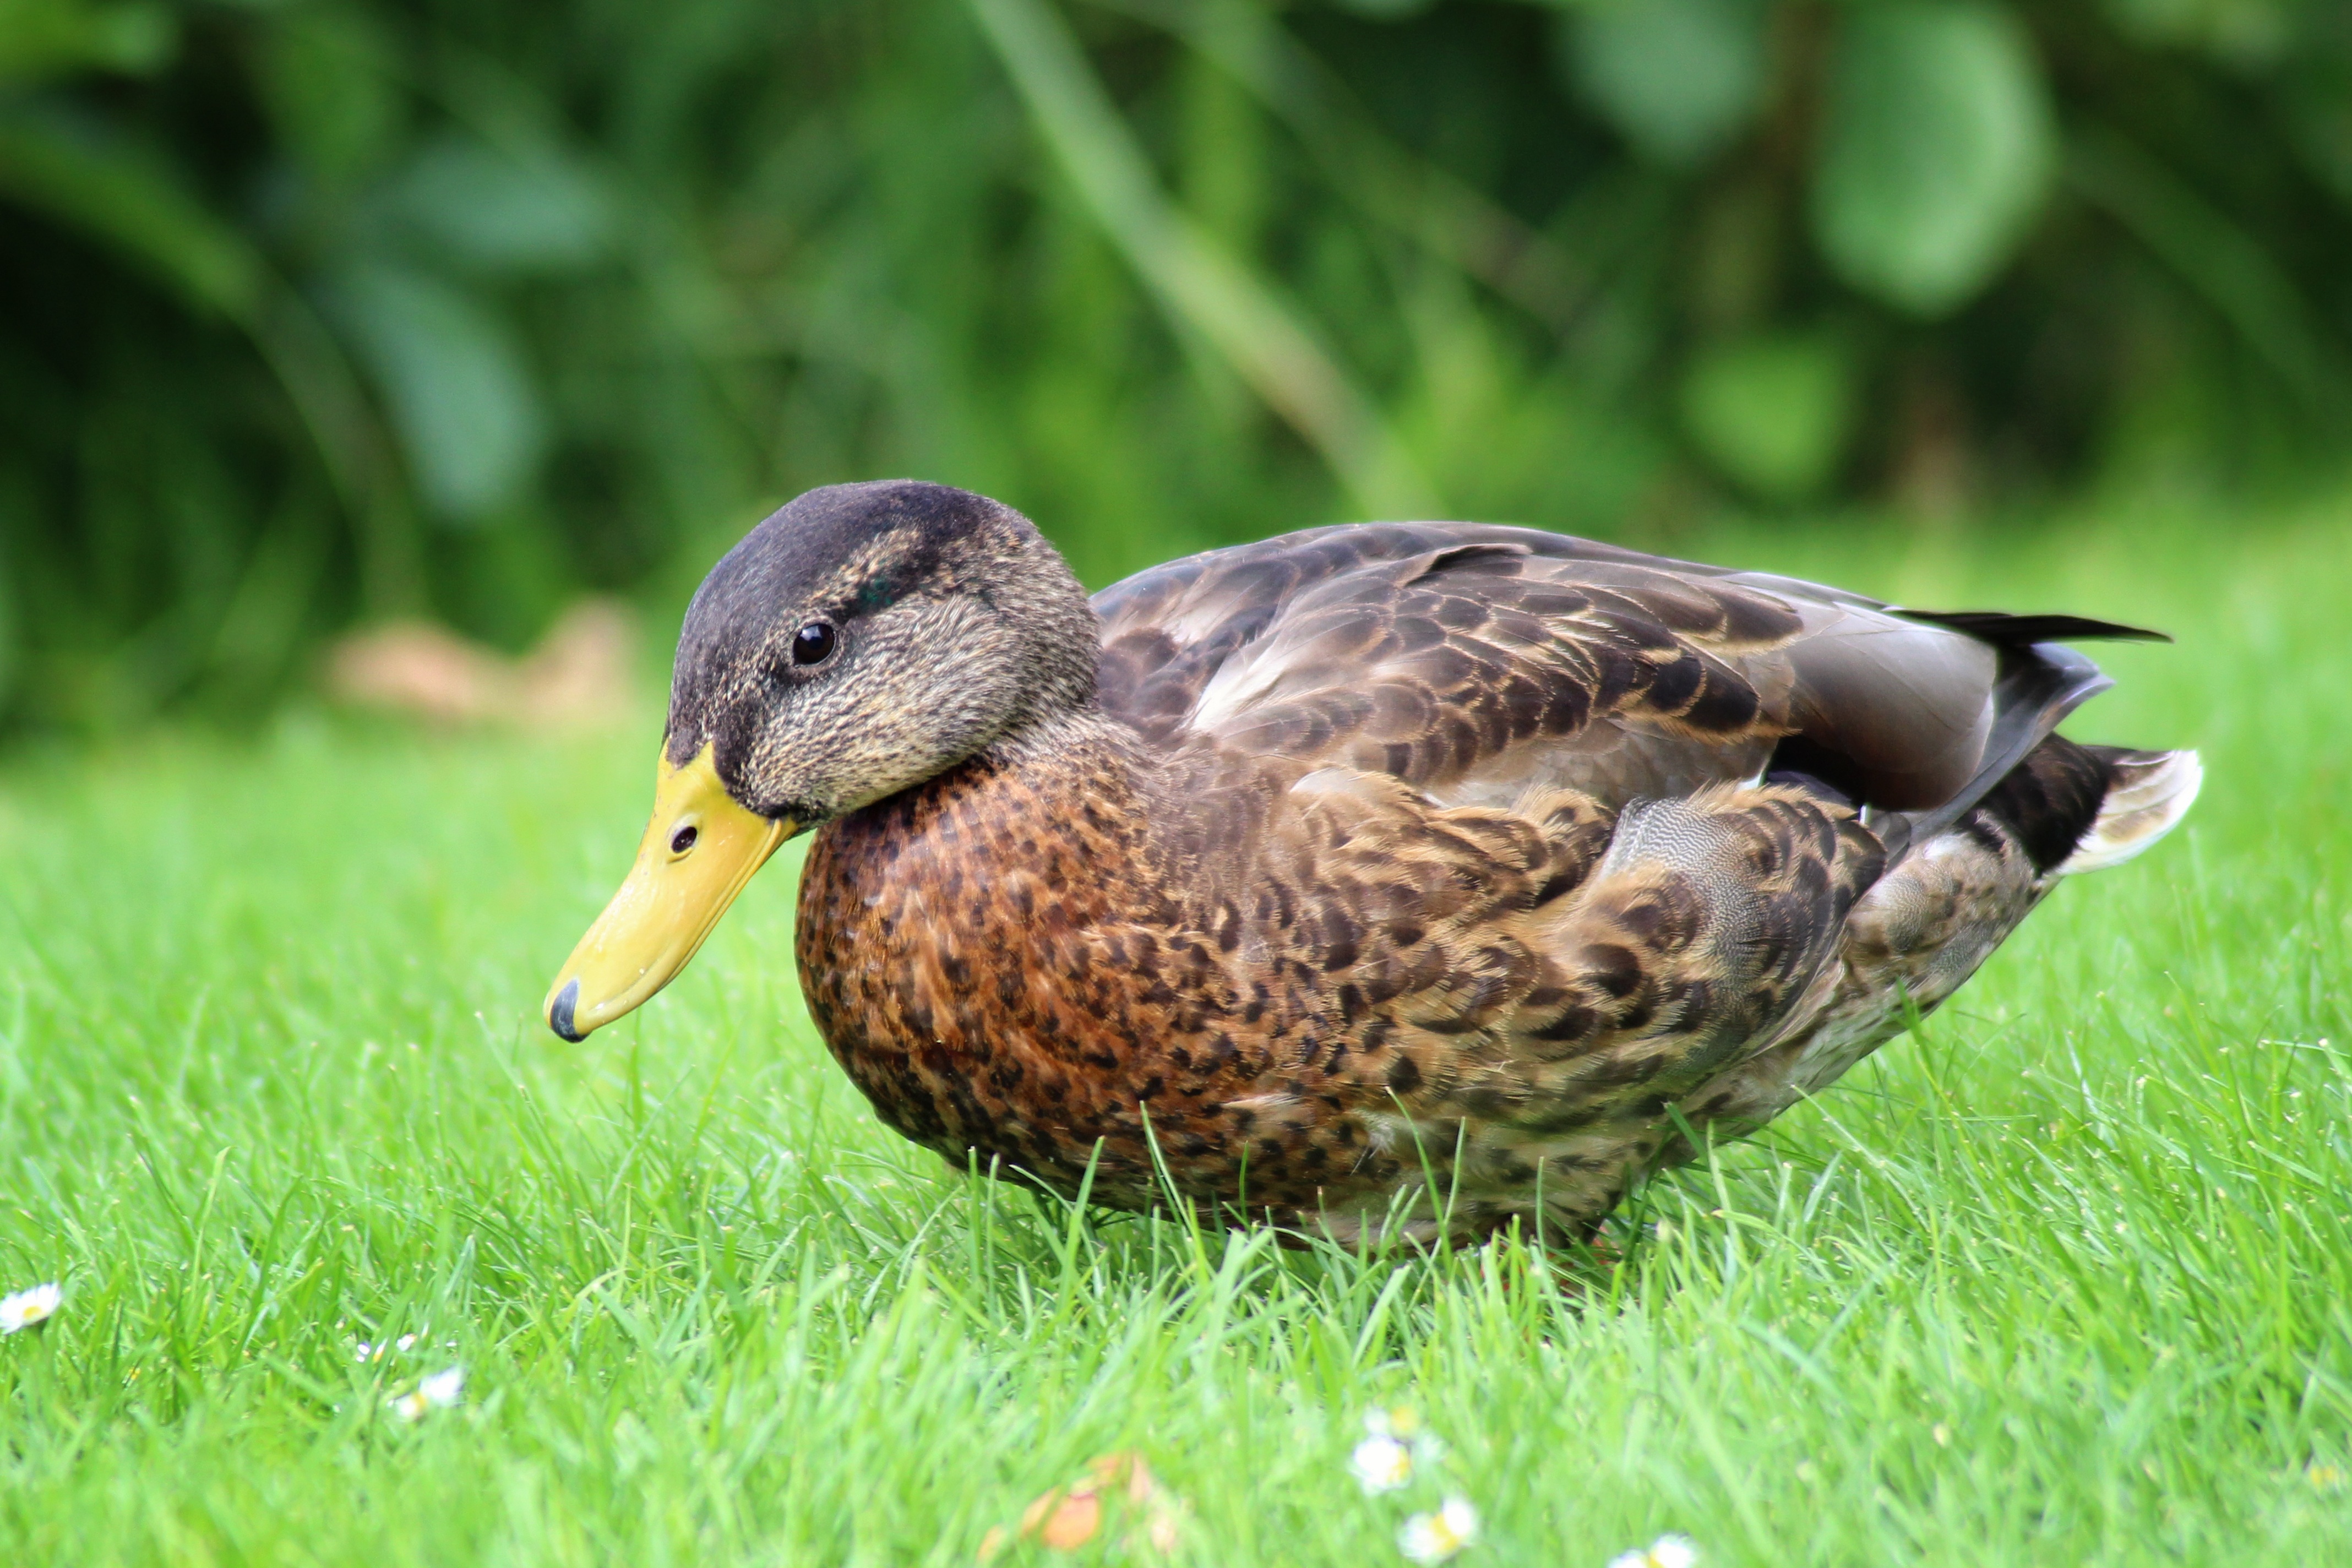
water, nature, grass, bird, meadow, wildlife, beak, fauna, poultry, duck, vertebrate, waterfowl, water bird, aquatic animals, mallard, canard, ducks geese and swans